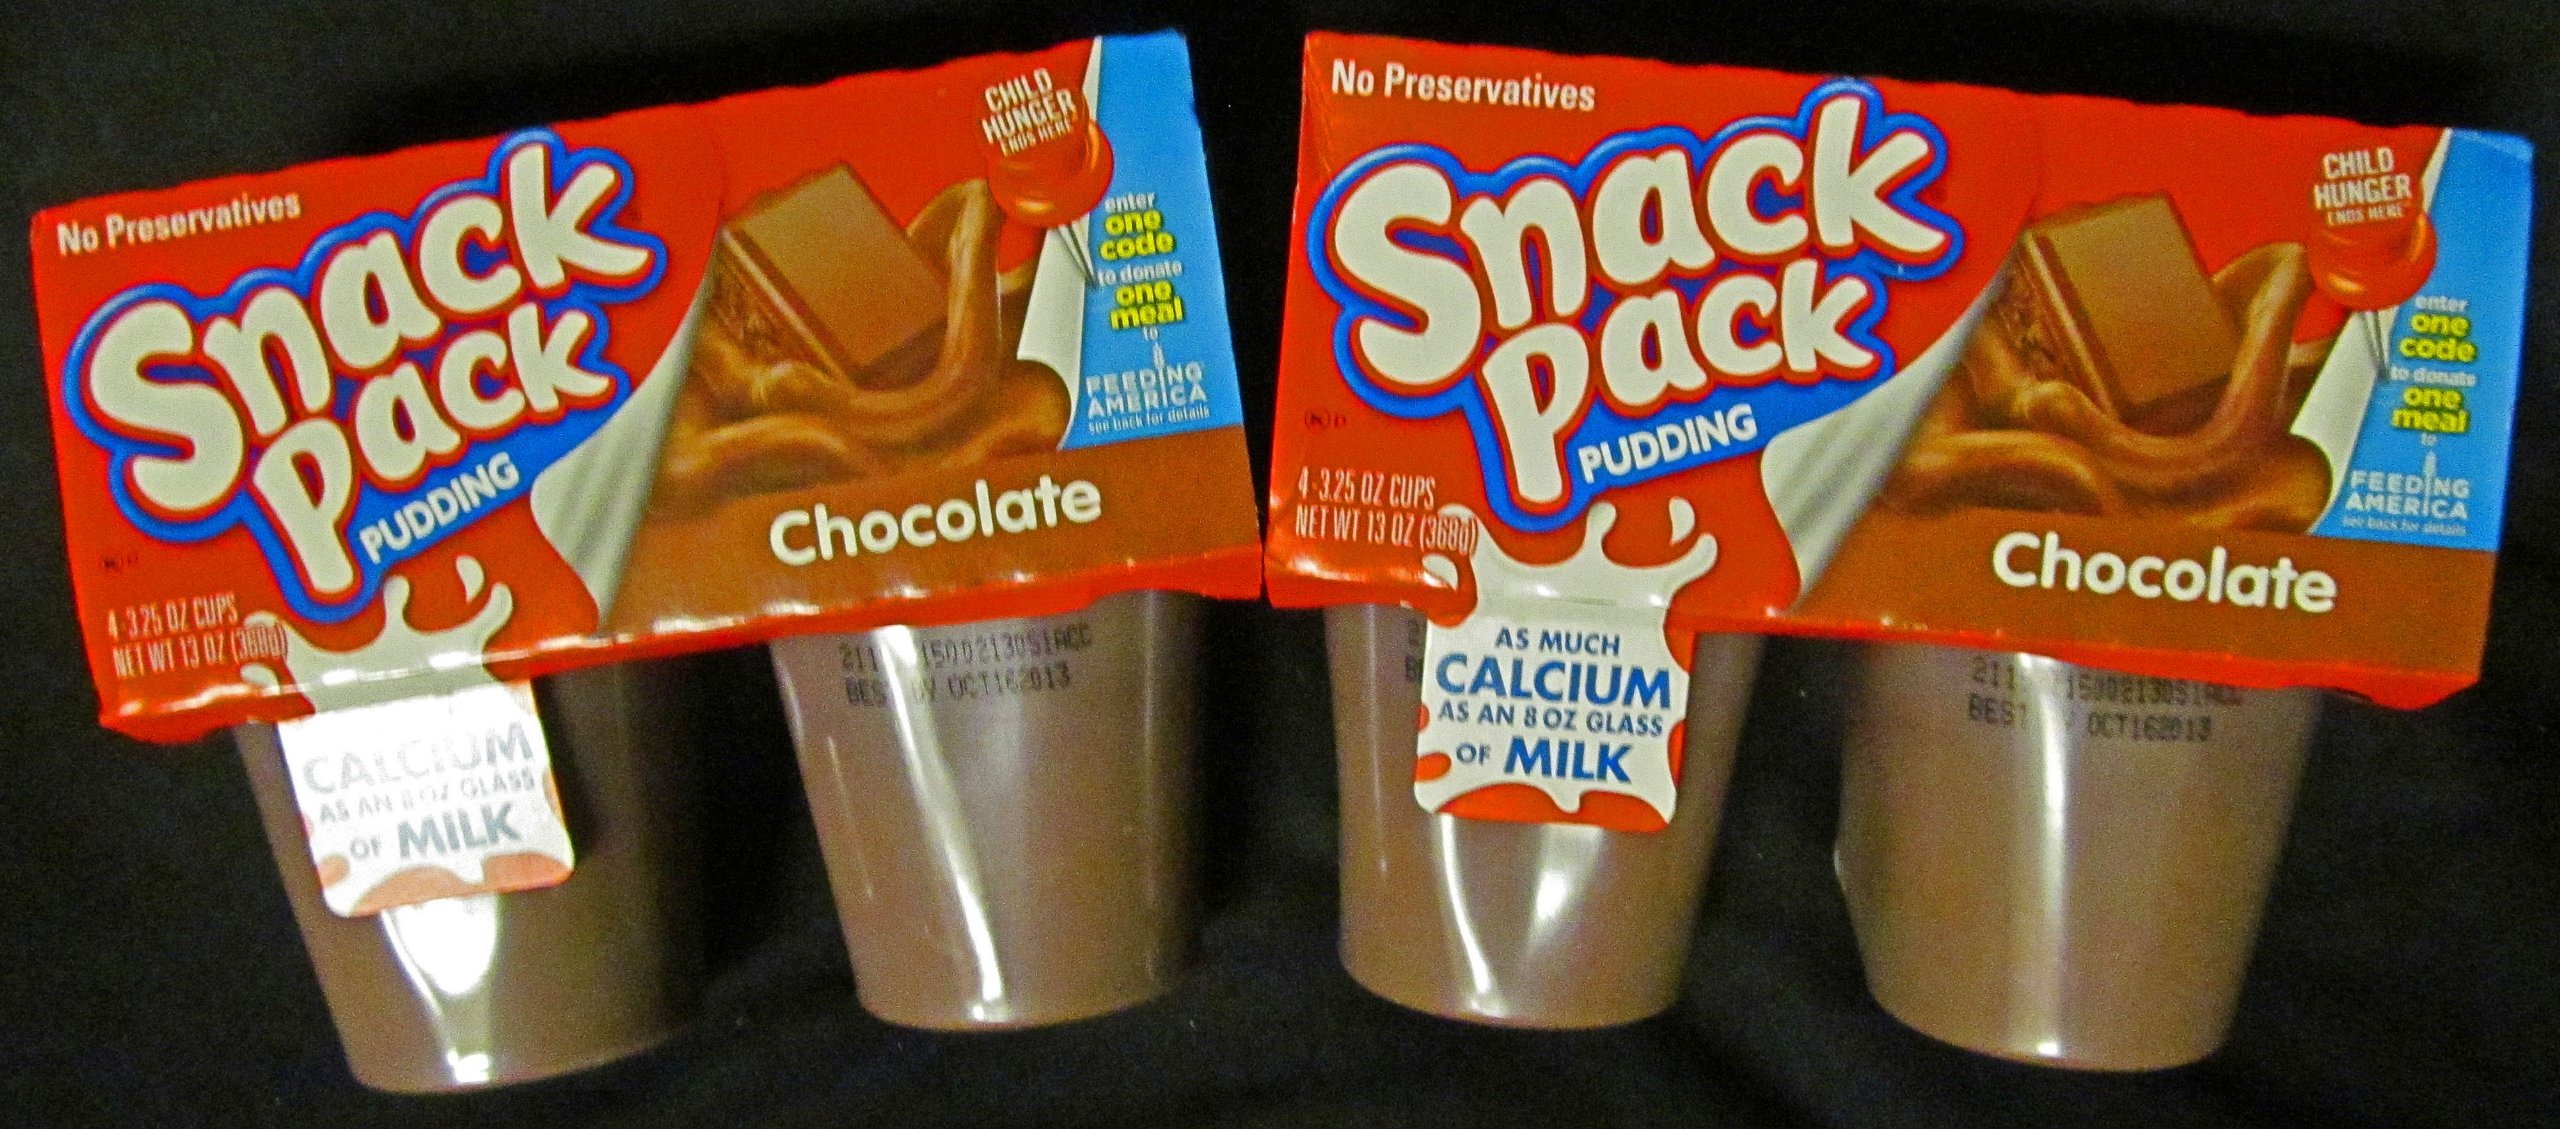
Item Name: Snack Pack Chocolate Pudding 8 - 3.25oz Cups (2 Packs of 4)
Value: 26.0
Unit: Ounce

Price: 1.89